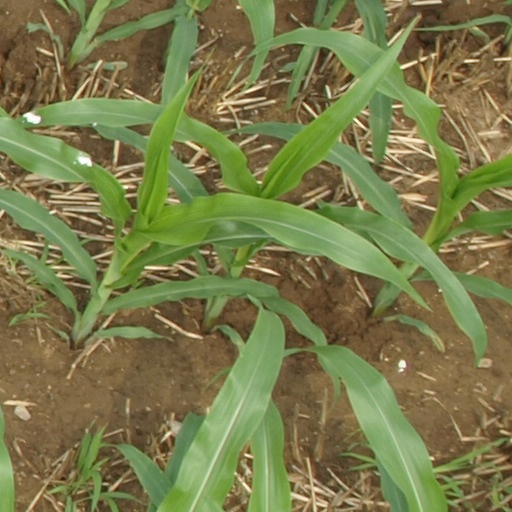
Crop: maize; corn